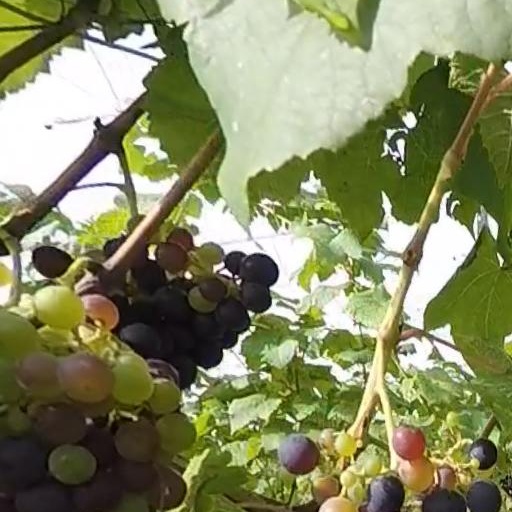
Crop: grape